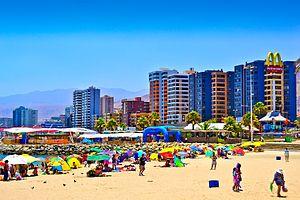
Le Festival de Antofagasta est un festival musical ayant lieu au Chili chaque année en février, pendant une durée de 3 jours.